Nantes

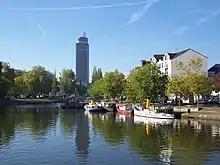
The Erdre (a tributary of the Loire), with the Brittany Tower in the background

At the beginning of the 20th century, the river channels flowing through Nantes were increasingly perceived as hampering the city's comfort and economic development. Sand siltation required dredging, which weakened the quays; one quay collapsed in 1924. Embankments were overcrowded with railways, roads and tramways. Between 1926 and 1946, most of the channels were filled in and their water diverted. Large thoroughfares replaced the channels, altering the urban landscape. Feydeau and Gloriette Islands in the old town were attached to the north bank, and the other islands in the Loire were formed into the Isle of Nantes.